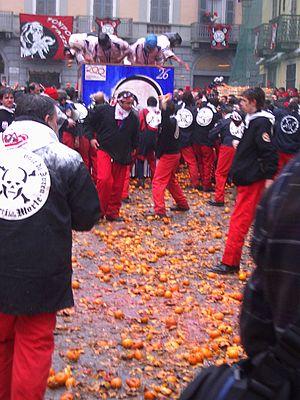
Le carnaval d'Ivrea est une manifestation carnavalesque de la commune d'Ivrée dans la province de Turin.